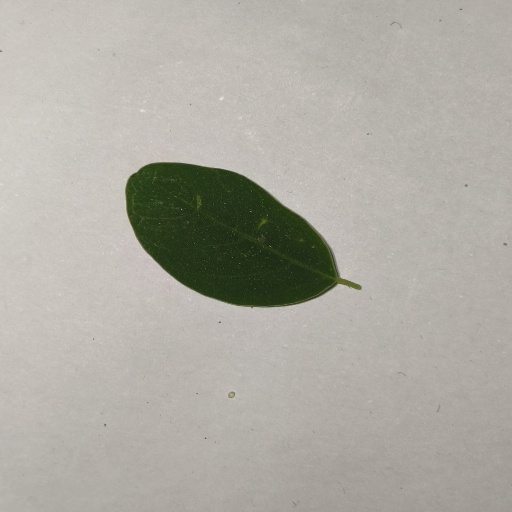
Species: Sojina
Leaf condition: Healthy Leaf